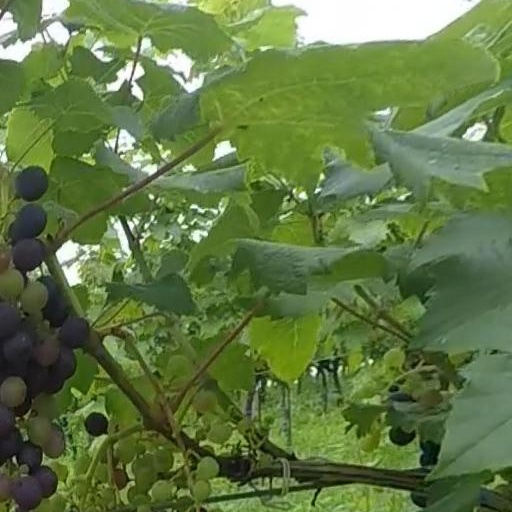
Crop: grape